Storm Fear

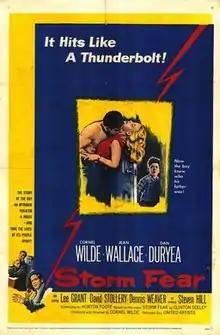
Theatrical release poster

Storm Fear is a 1955 American crime drama film noir directed by Cornel Wilde in his directorial debut, and starring Wilde, Jean Wallace, Dan Duryea, and Lee Grant. It follows a bank robber and his gang who seek shelter at his brother's mountain cabin, where he rekindles a romance with his brother's wife and connects with her son, whom he believes he fathered. It is based on the 1954 novel of the same name by Clinton Seeley.